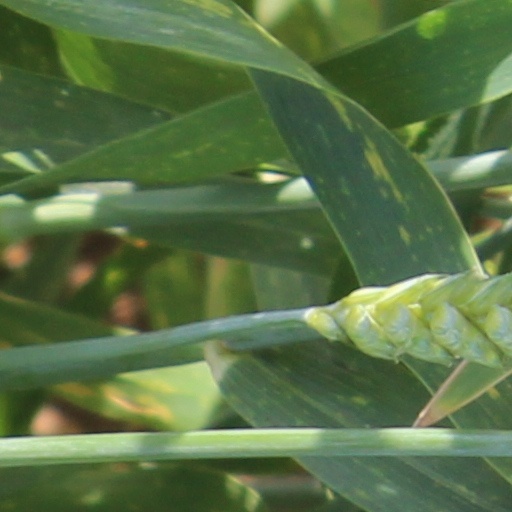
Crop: wheat